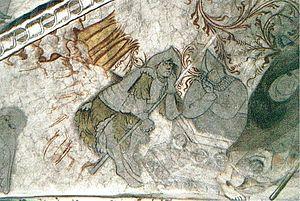
Le Canon de la culture danoise consiste en 108 œuvres d'exception censées représenter le cœur de la culture danoise, et réparties en huit catégories : architecture, arts plastiques, design, cinématographie, littérature, musique, spectacle vivant, et culture enfantine. Sur l'initiative du Ministre de la Culture Brian Mikkelsen en 2004, il fut mis au point par une série de comités sous les auspices du ministère de la Culture entre 2006 et 2007 comme "une collection et présentation des plus grands et plus importantes pièces de l'héritage culturel du Danemark". Chaque catégorie contient douze œuvres.